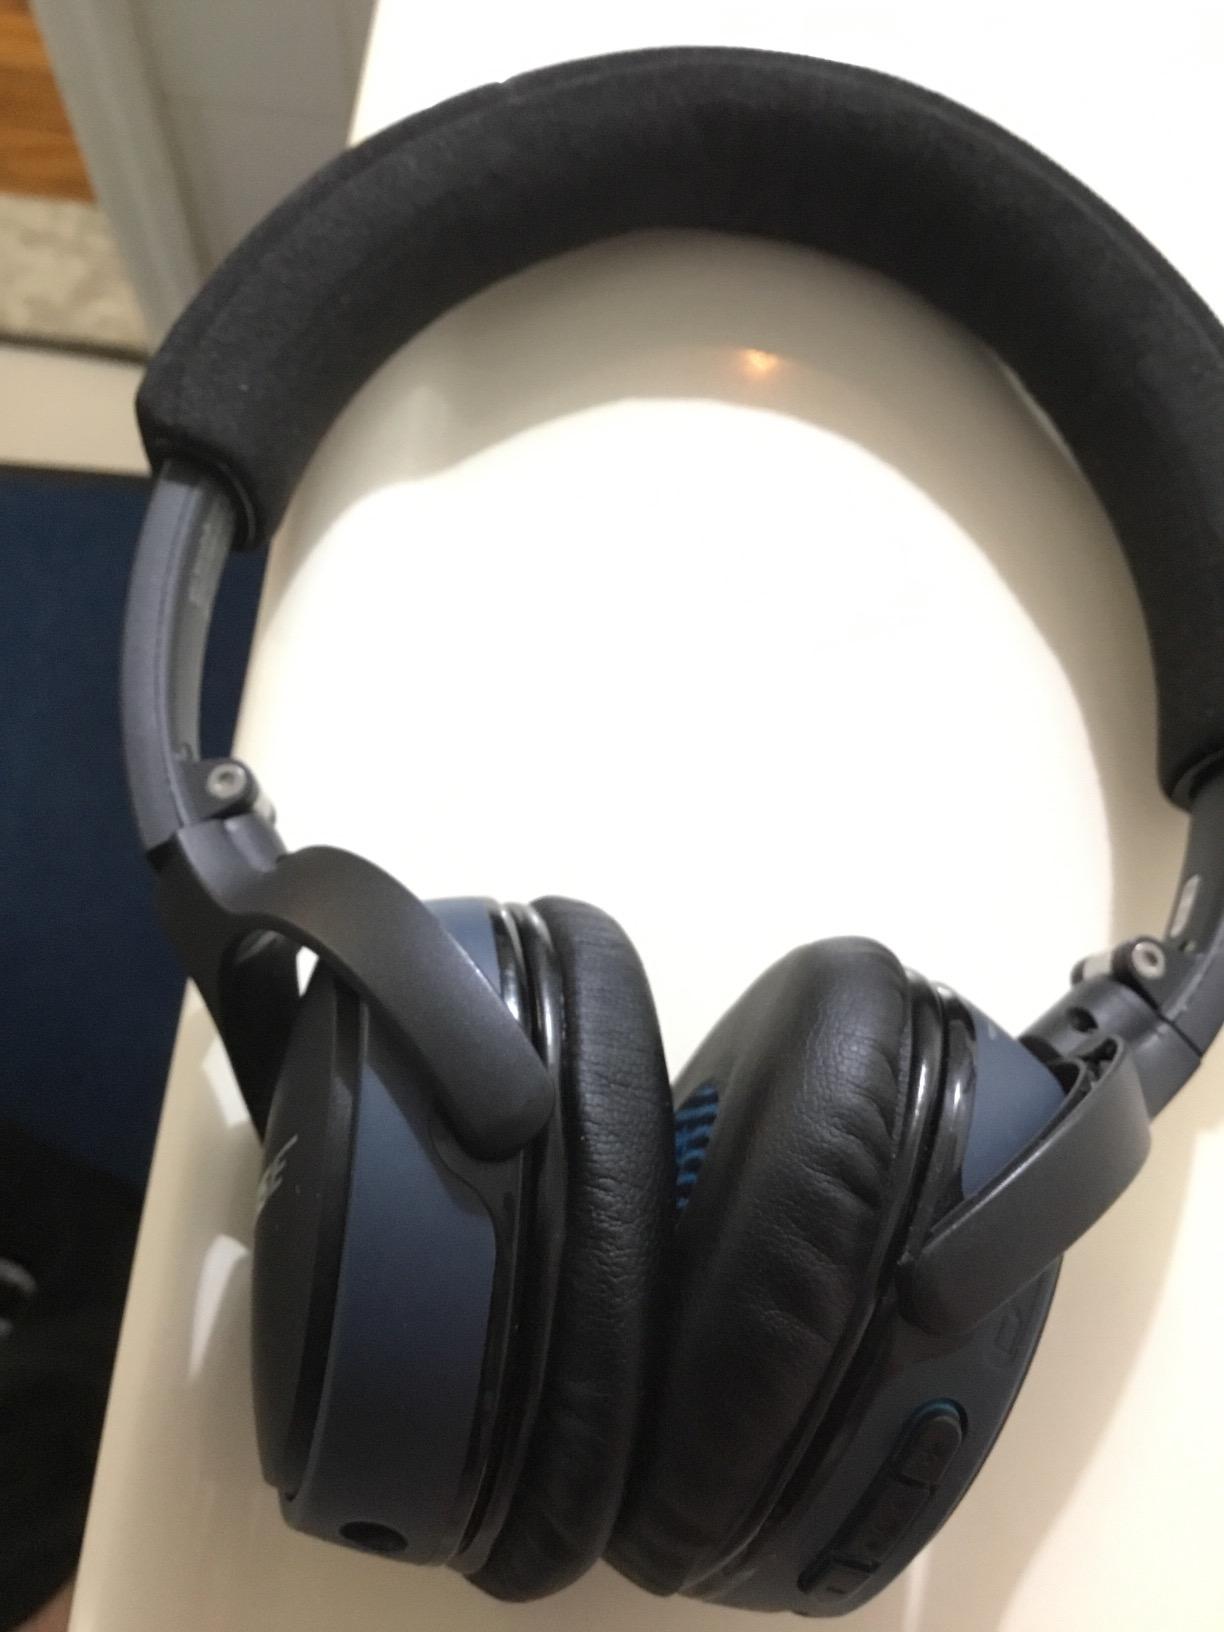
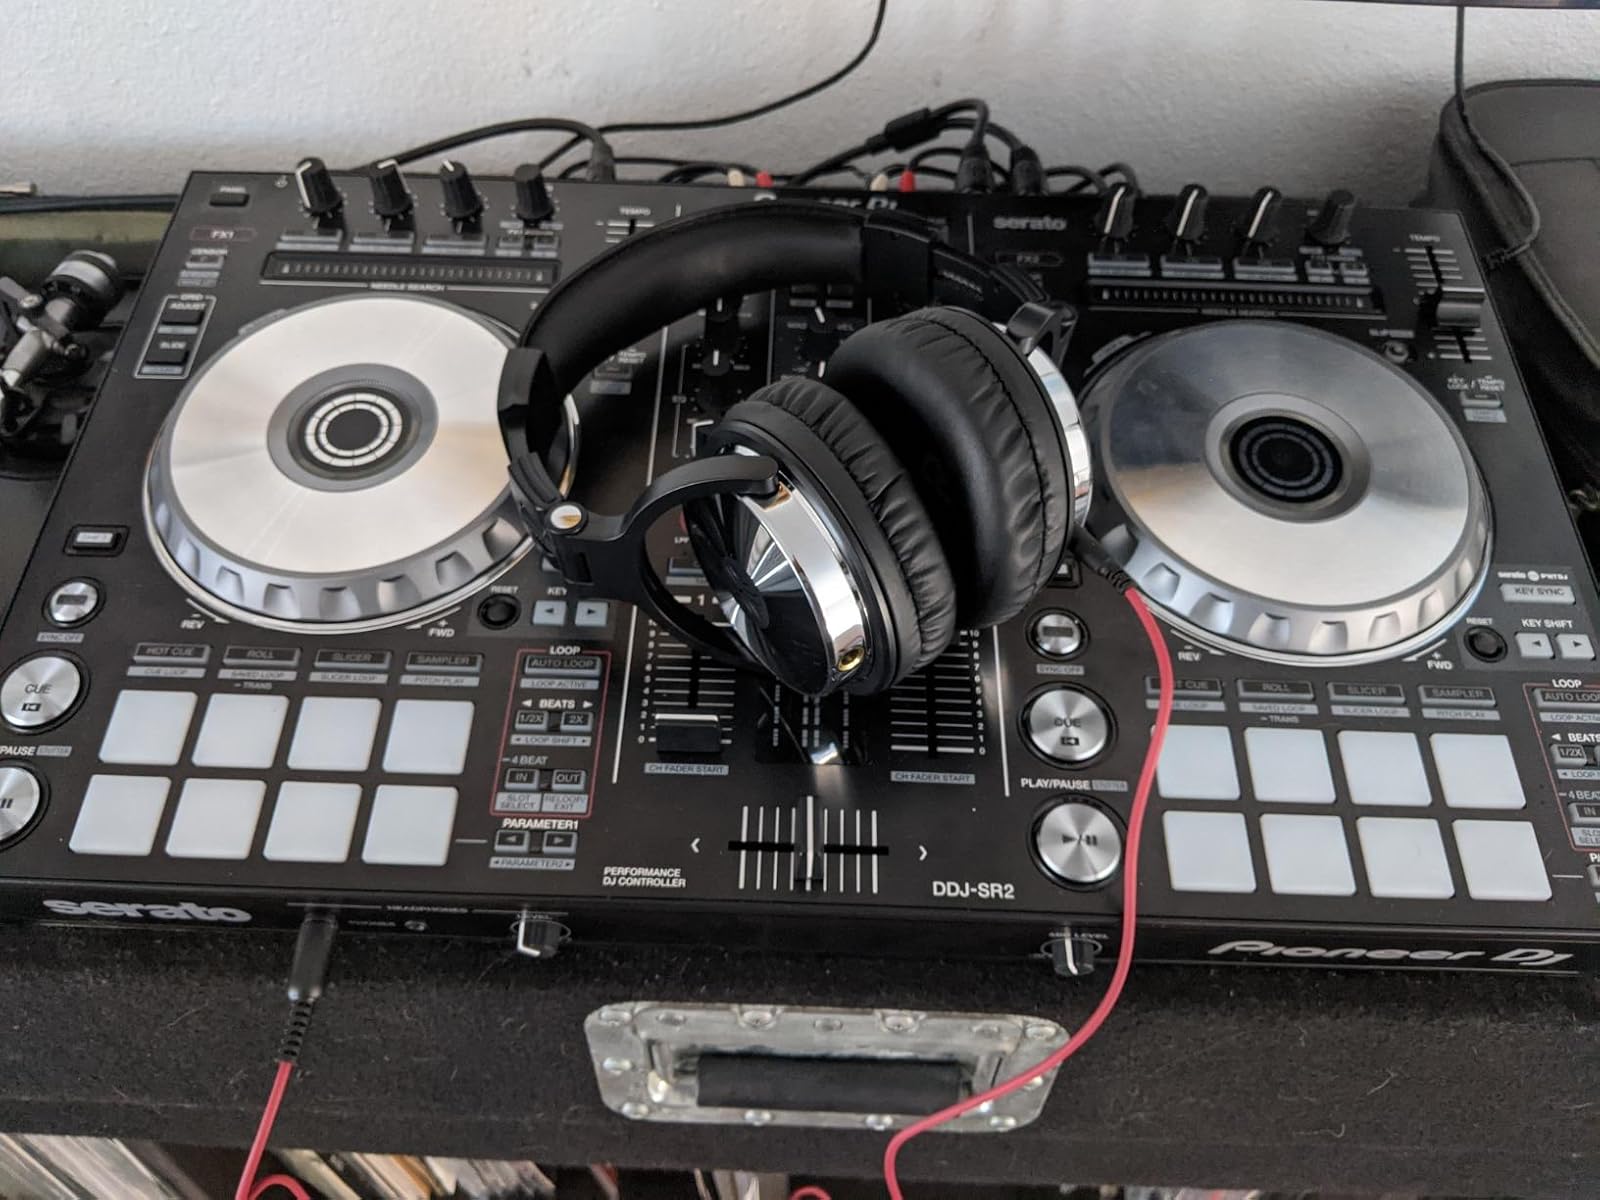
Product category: headphones
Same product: no